Marian Farquharson

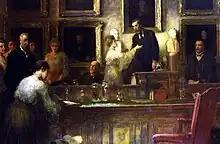
"First admission of lady Fellows to the Linnean Society of London", 1906 painting of 1905 event, by James Sant

After her husband's death in 1890, Farquharson began active campaigning for women's rights for full fellowship and participation of learned societies. She founded and was president of the Scottish Association for Promotion of Women's Public Work.